Decimal Day

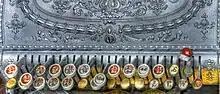
Cash register in Ireland; the keys have values in "new pence" above and pre-decimal equivalents below.

When the old £sd system (consisting of pounds, shillings, and pence) was in operation, the United Kingdom and Ireland operated within the sterling area, effectively a single monetary area. The Irish pound was created as a separate currency in 1927 with distinct coins and notes, but the terms of the Currency Act 1927 obliged the Irish currency commissioners to redeem Irish pounds on a fixed 1:1 basis, and so day-to-day banking operations continued exactly as they had been before the creation of the Irish pound. The Irish pound was decimalised on 15 February 1971, the same date as the British pound.